Tropical cyclones in 2023

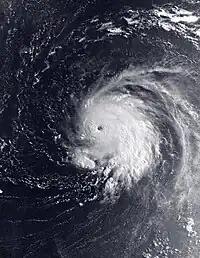
Hurricane Lee

June was active, featuring nine systems with seven of them being named. An area of interest formed in the Gulf of Mexico on May 31. The disturbance quickly became better organized and at 21:00 UTC on June 1, the system was designated as Tropical Depression Two. A day later, the system strengthened into a tropical storm, and named "Arlene". On June 6, two tropical depressions formed in the Arabian Sea and in the Philippine Sea. The depression in the Philippine Sea later strengthened into "Tropical Storm Guchol" at 20:00 UTC. And in the Arabian Sea, the depression strengthened into a tropical storm, which received the name "Biparjoy". It rapidly intensified to become a category 3-equivalent tropical cyclone, becoming the strongest storm of the month. Later, on June 19, a tropical depression formed in the Atlantic, later receiving the name "Bret" when it attained tropical storm strength. Another tropical depression developed just a few days later, on June 22, receiving the name "Cindy" early the next day after being upgraded to a tropical storm. On June 25, in the Eastern Pacific, a depression formed near the coast of Mexico, which upon strengthening into a tropical storm three days later, was named "Adrian." This system rapidly strengthen into a category 2 hurricane. Another area of low pressure formed near the southwest coast of Costa Rica on June 25. A few days later, the system organized as a tropical storm, assigned the name as "Beatriz".